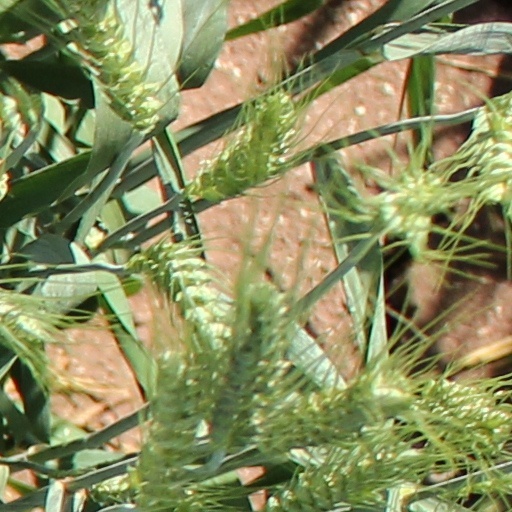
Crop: wheat